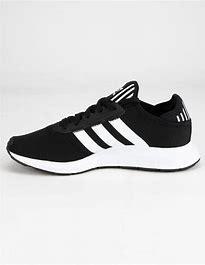
Brand: Adidas
Model: Swift Run X